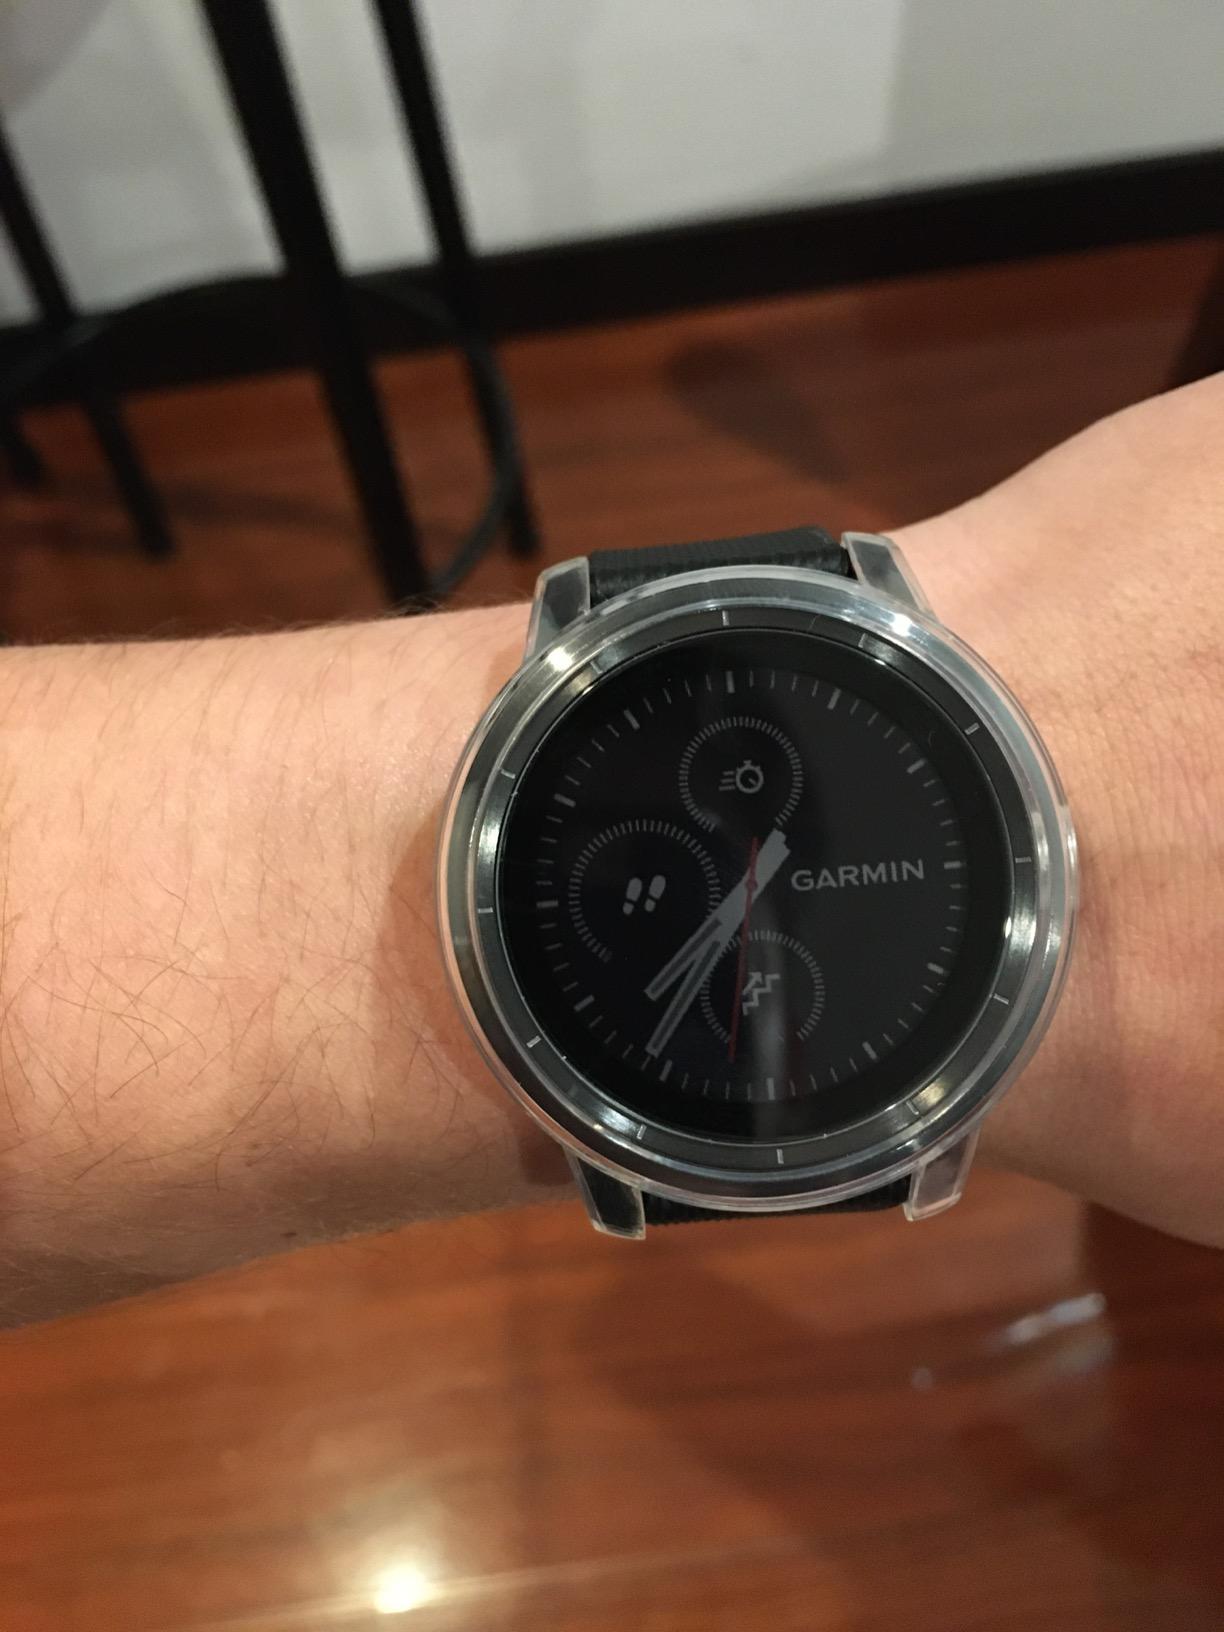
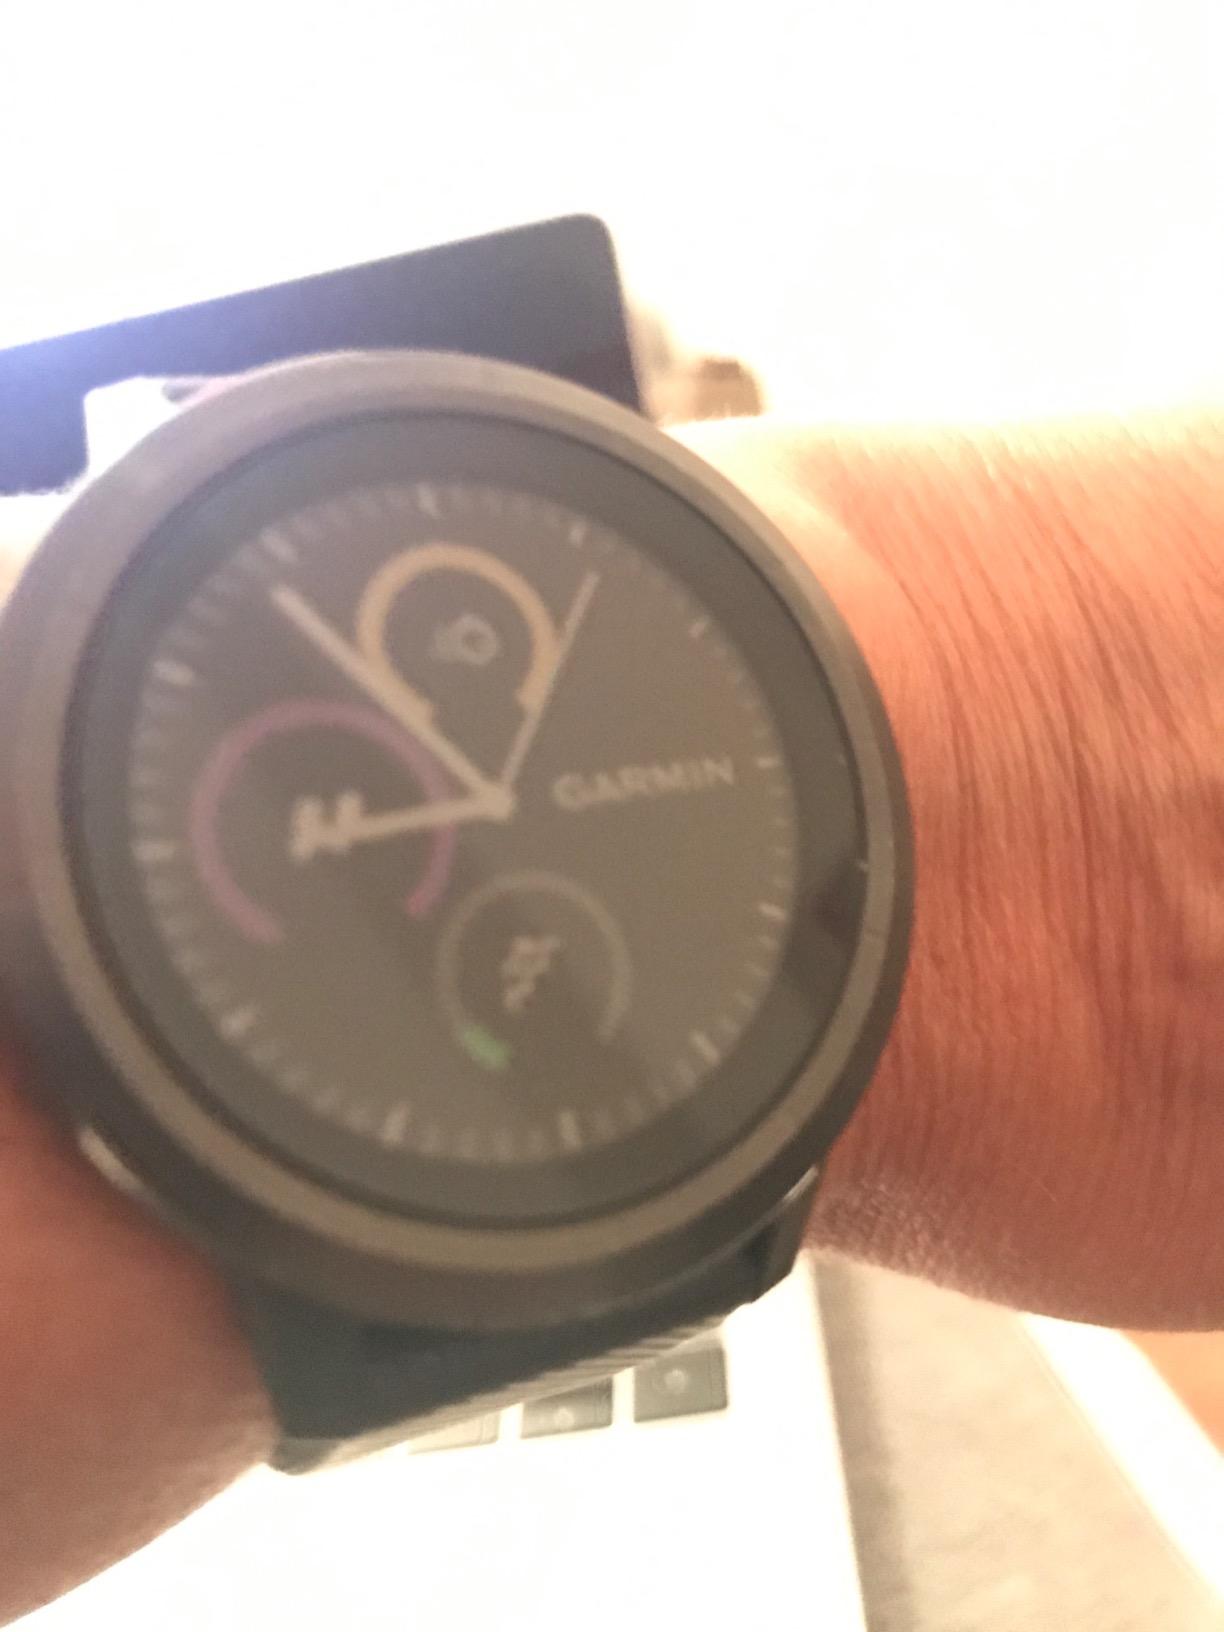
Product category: smartwatch
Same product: yes